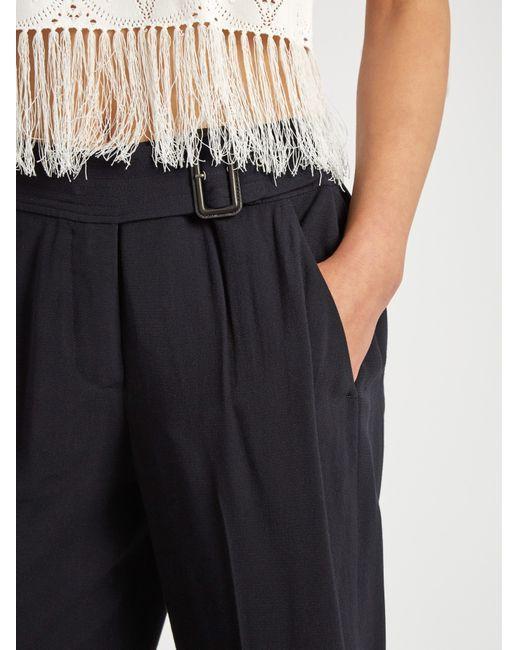
Ted Baker-Karottenhose mit hoher Taille